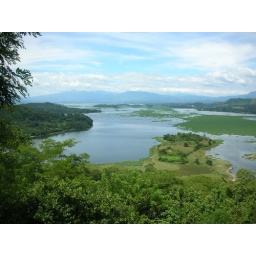
The biggest lake in el salvador famous for its bird life. This is a view from Alejandro Coto's backyard.